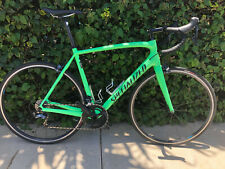
Vehicle type: Bikes